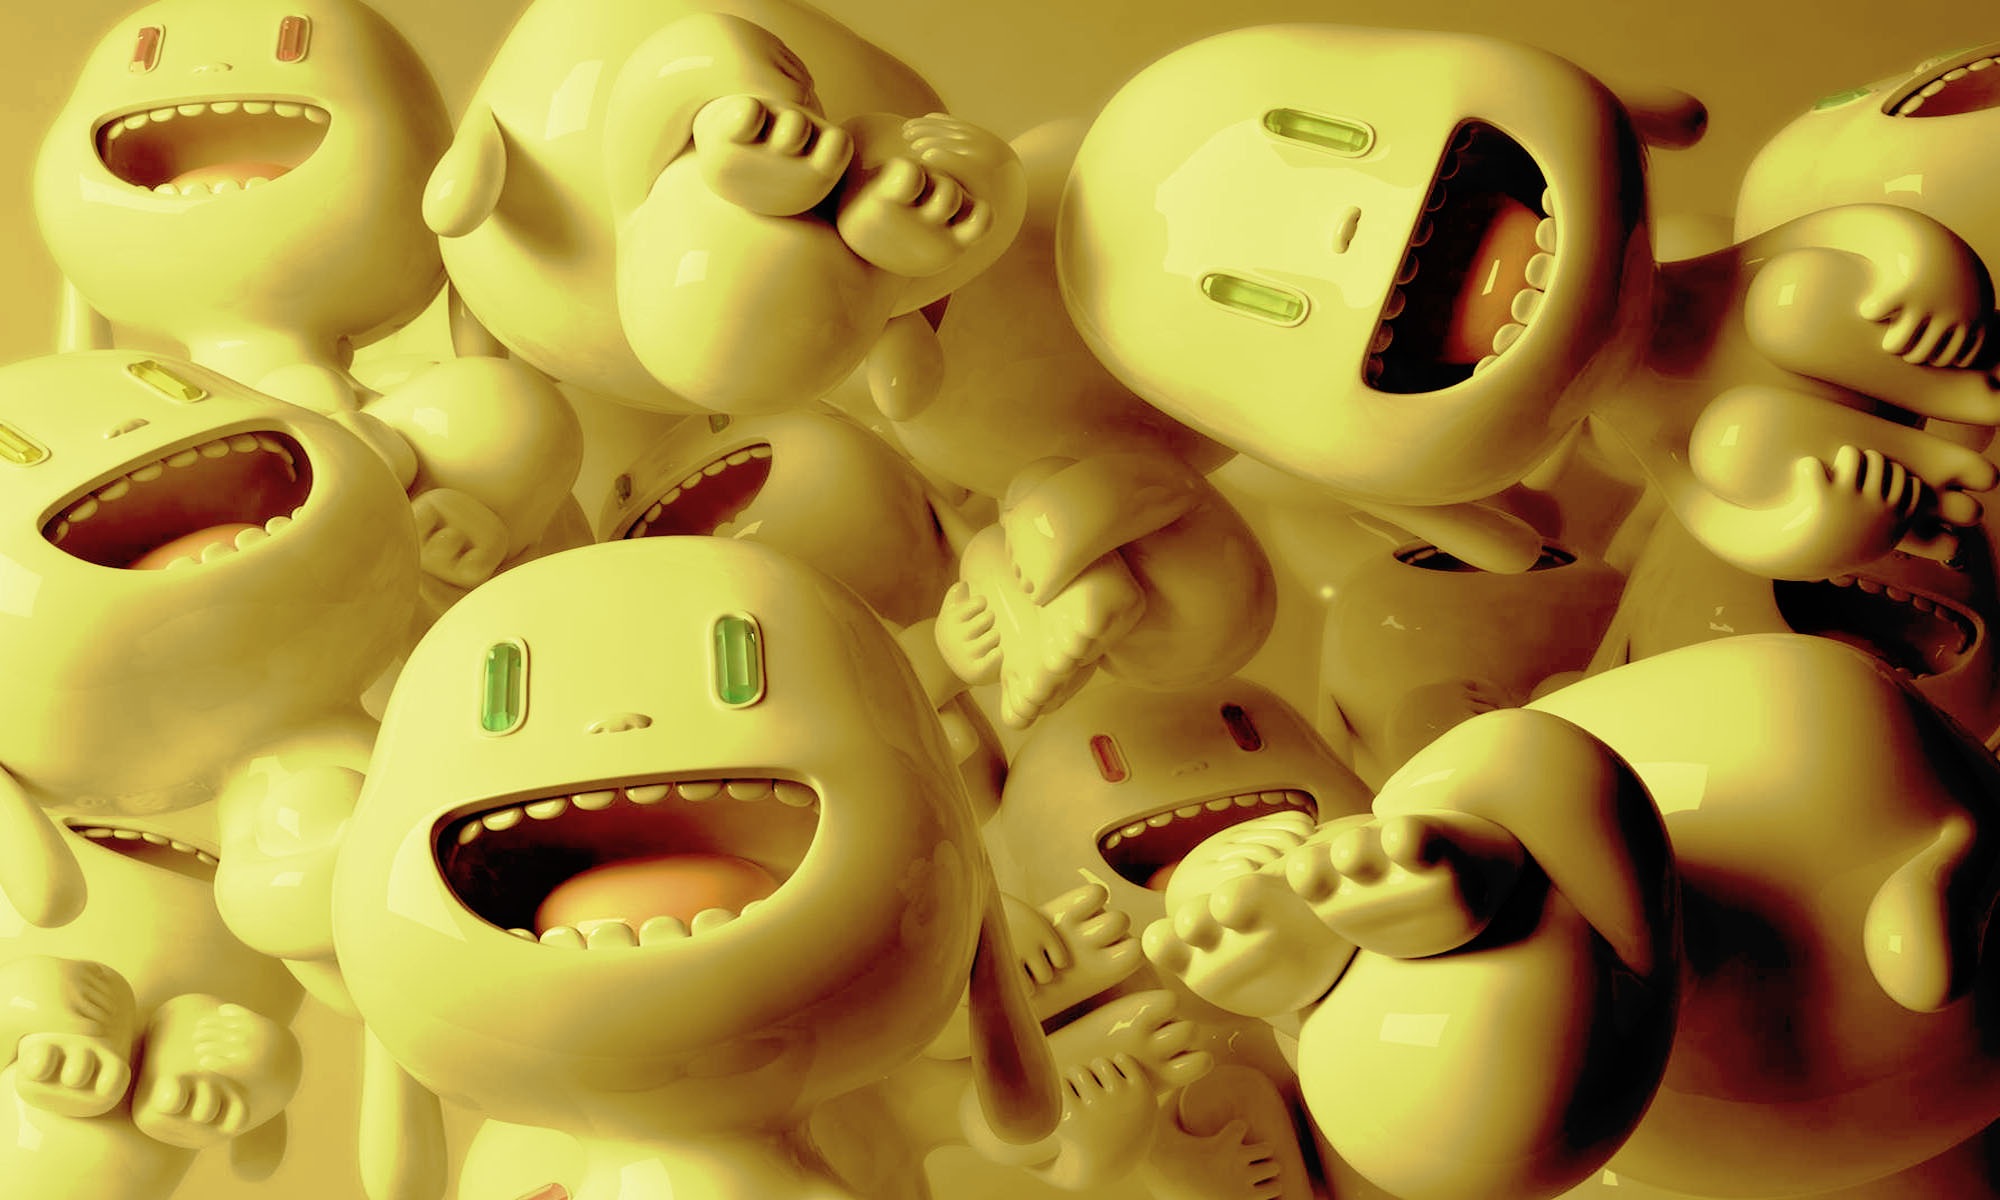
abstract, food, toy, bone, art, head, toys, dolls, robot, organ, tooth, emotion, cartoon